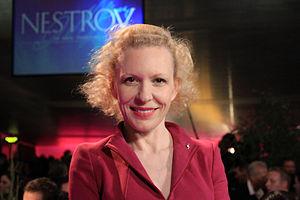
Sunnyi Melles, née à Luxembourg, au Luxembourg, le 7 octobre 1958, est une actrice suisse.